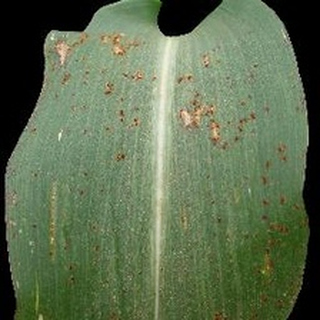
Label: corn_common_rust